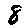
Label: 8